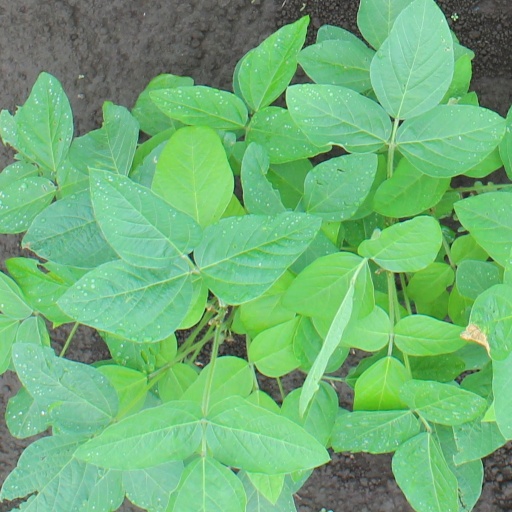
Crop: soybean